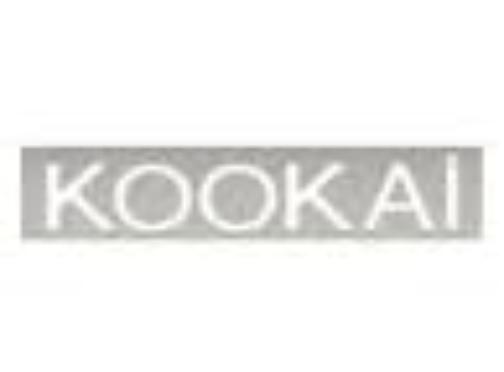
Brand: Kookai
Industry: Clothes